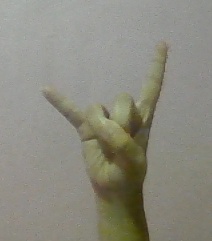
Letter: la